Commissioners' Plan of 1811

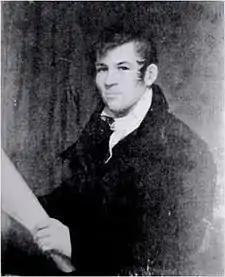
The only known image of John Randel Jr., the Commission's chief surveyor, by an unknown artist, probably Ezra Ames.

The Commissioners' replacement as chief engineer and surveyor, John Randel Jr., took over the position in June 1808; the project would occupy him for most of the next 13 years. Randel had been apprenticed to De Witt, and when he became an assistant surveyor in De Witt's office, he interpreted the field reports of other surveyors to draft maps based on them of land in the Adirondack Mountains and on the Oneida Reservation, mapped the Albany Turnpike between Albany and Schenectady and the Great Western Turnpike from Albany to Cooperstown, and surveyed property lots in Albany and in Central New York, particularly Oneida County When he was hired by the commissionon De Witt's suggestion and with Morris' approvalhe was still a relatively inexperienced 20-year-old.